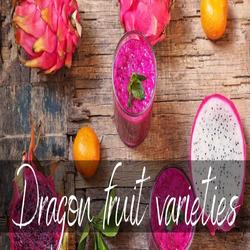
Label: Dragonfruit